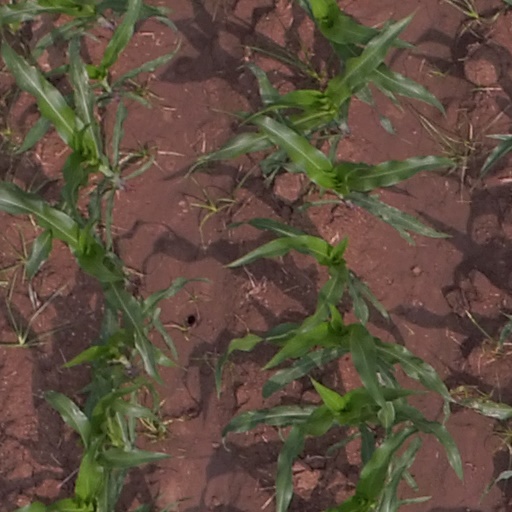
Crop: maize; corn